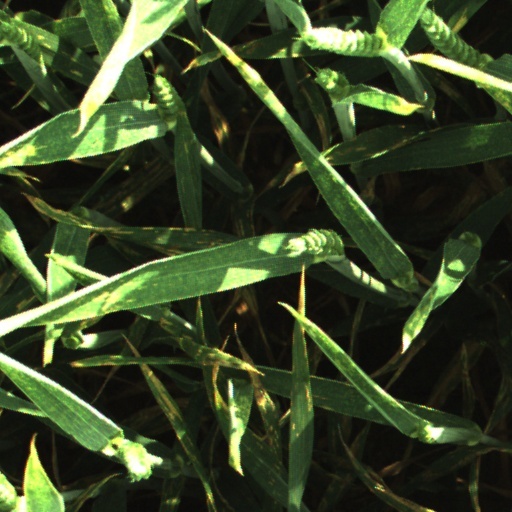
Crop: wheat